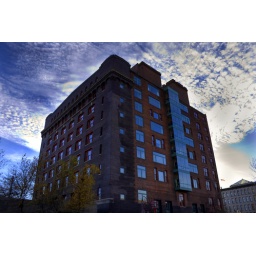
Thought the clouds and sun above the building made for a unique look.